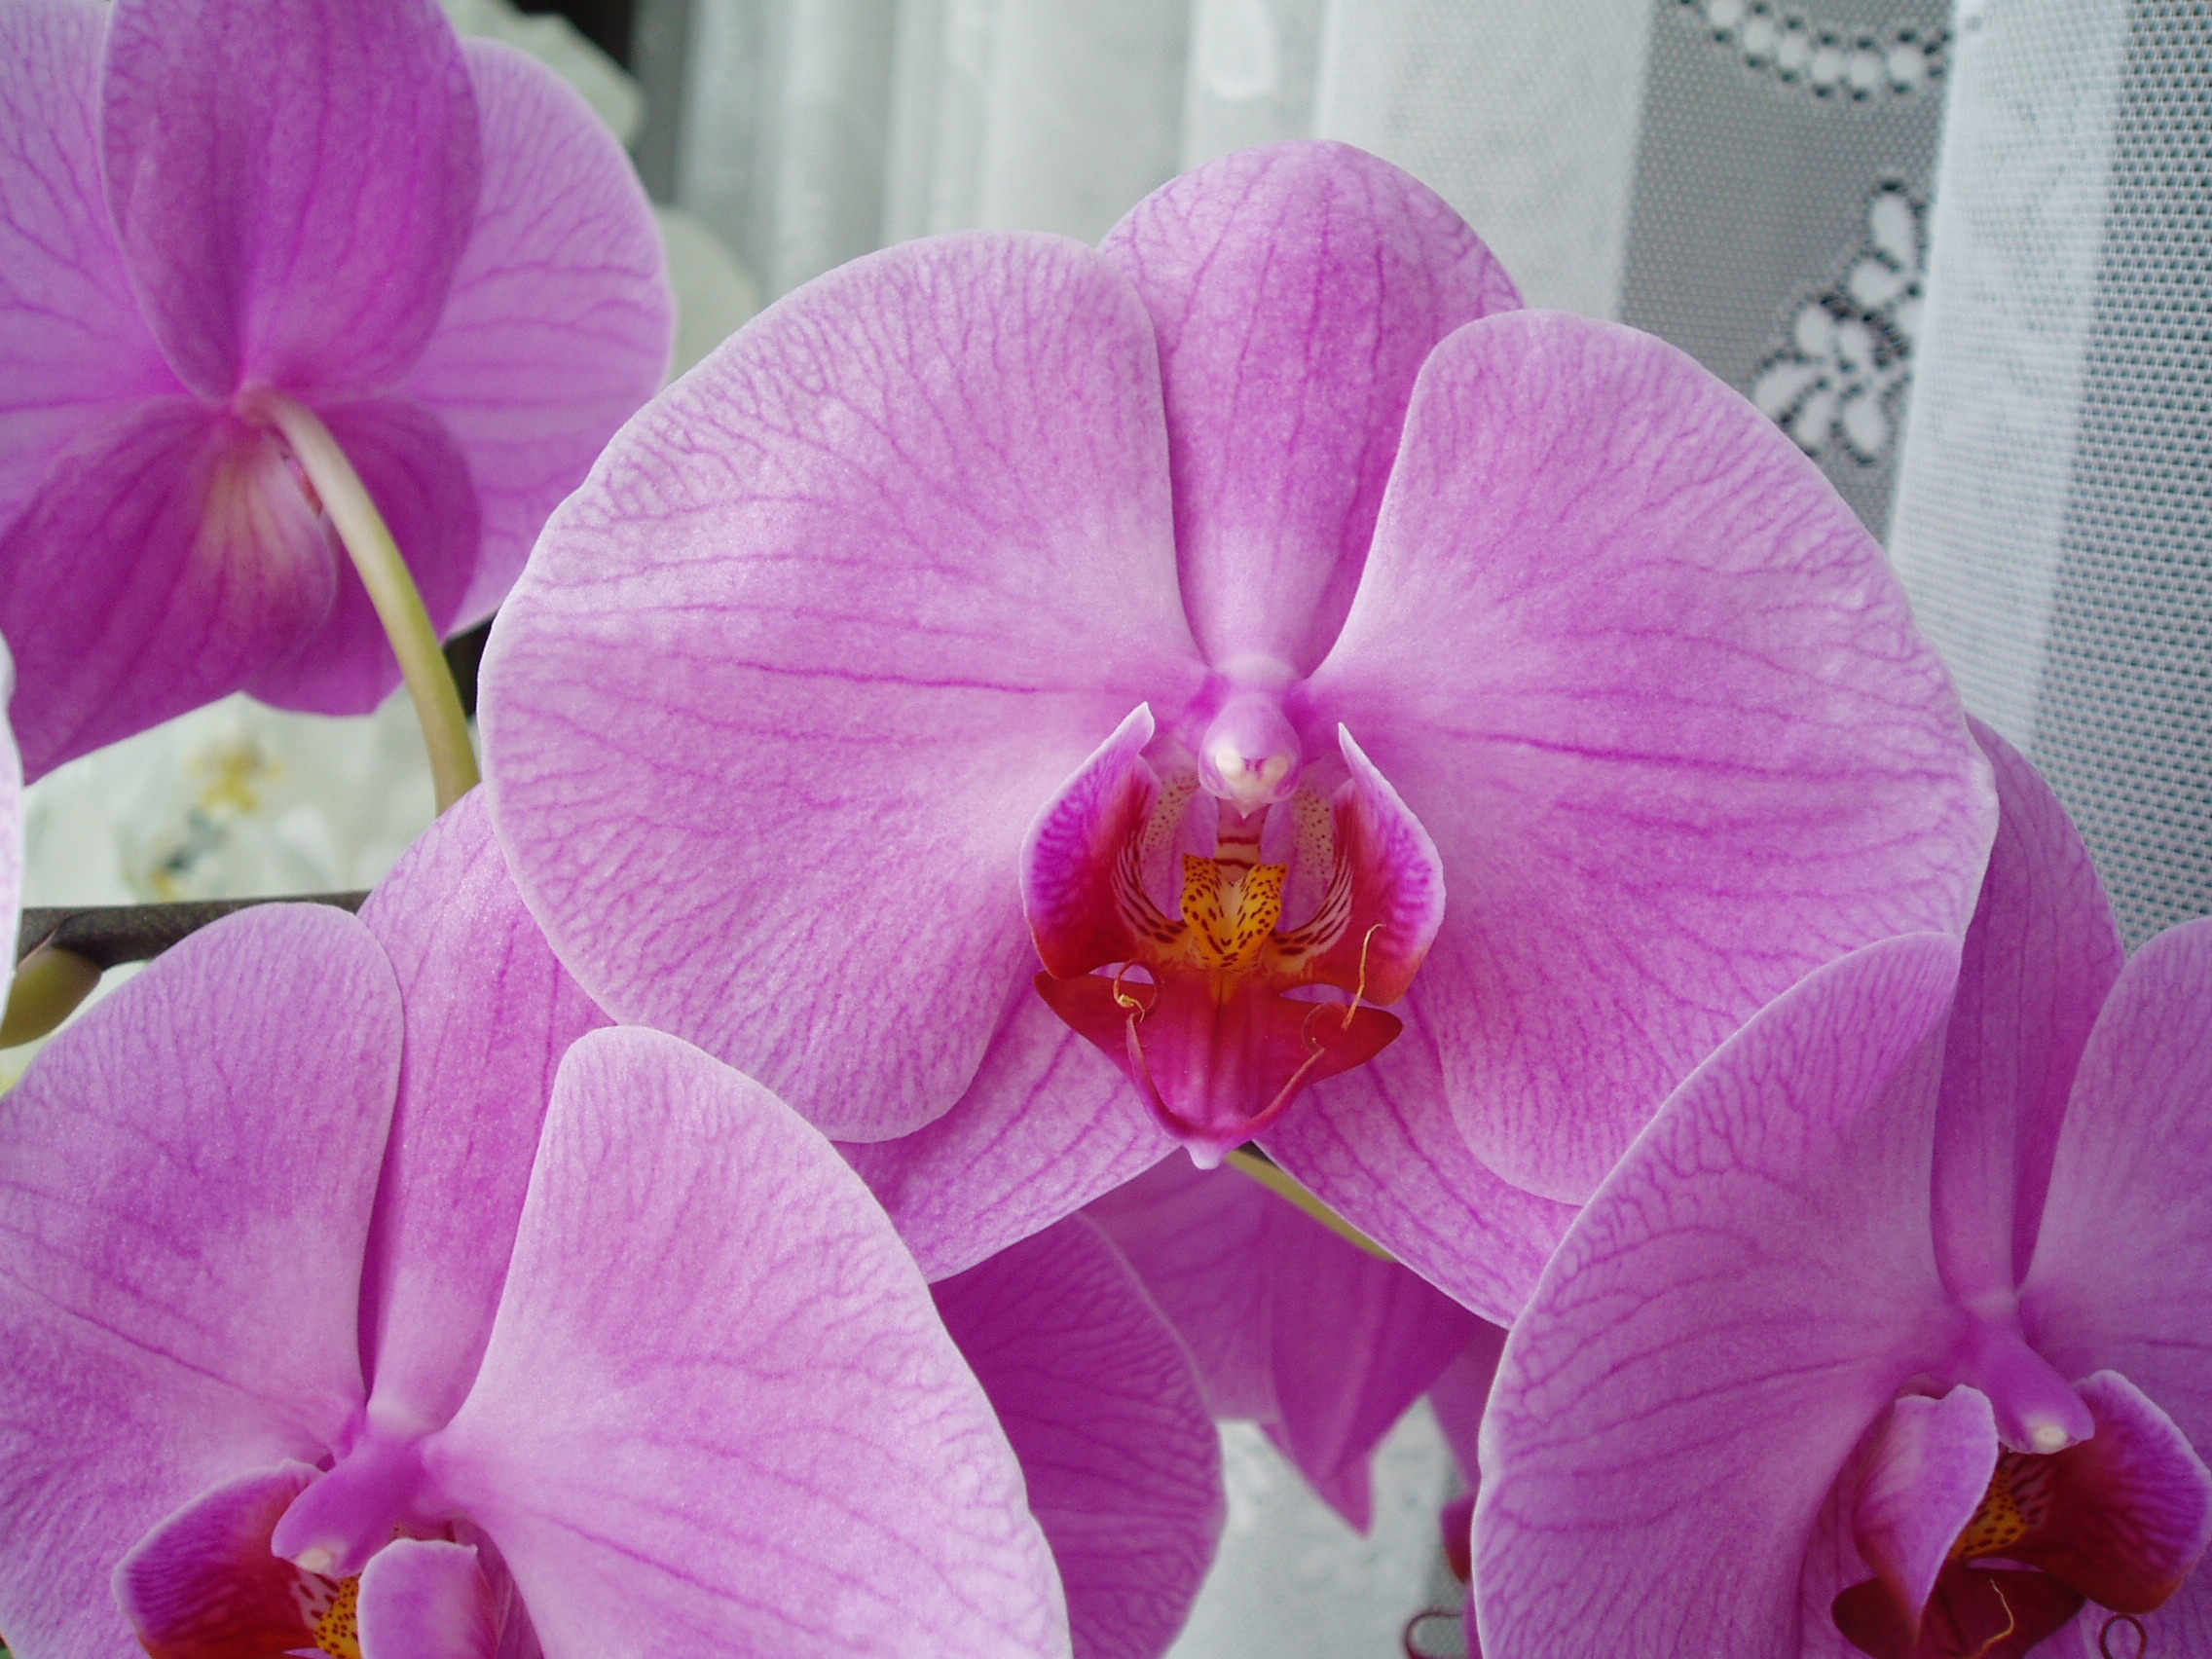
plant, flower, petal, blooming, pink, flora, orchid, flowers, eye, macro photography, flowering plant, cattleya, land plant, moth orchid, christmas orchid, cattleya labiata